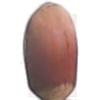
Label: Hazelnut 1